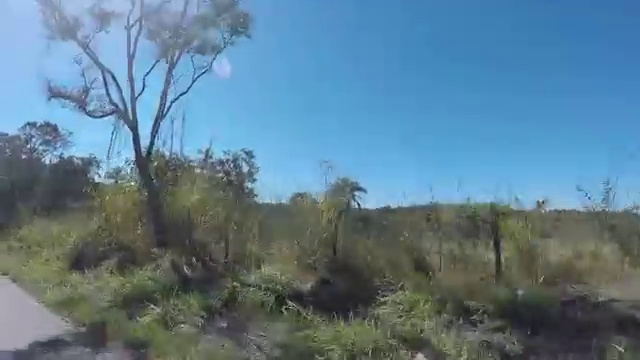
Fire: no
Smoke: no